Mayflower line

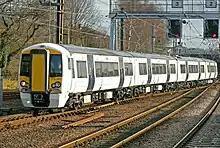
Test Electrostar train converted to run on batteries and overhead wires

In 2015, a trial of an electric overhead wire/battery train was undertaken on the line. A single Class 379 Electrostar began a passenger service after electric lithium batteries were installed. The train could travel up to 60 miles on energy stored in the batteries; it recharged the batteries via the overhead-wires when on electrified sections of the line, at stations and through brake regeneration. Network Rail refer to this prototype model and its possible future descendants as "Independently Powered Electric Multiple Units" (IPEMU).